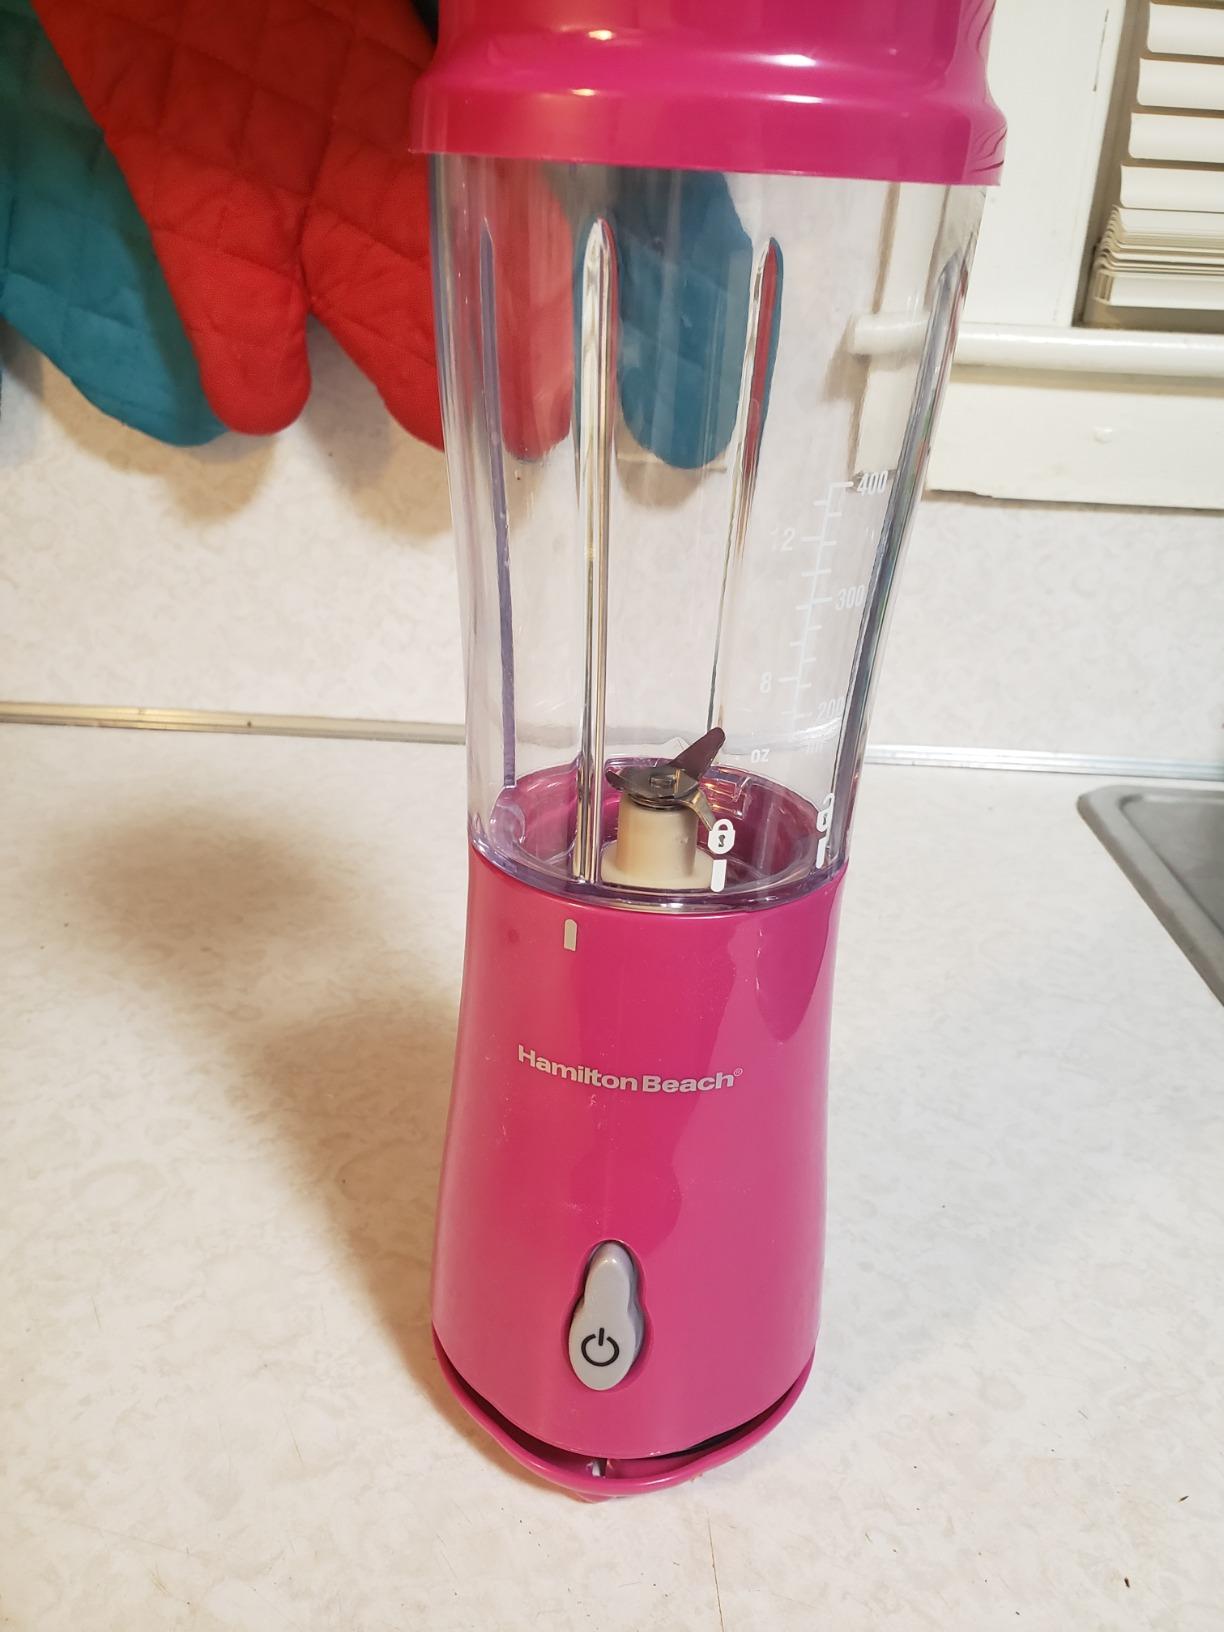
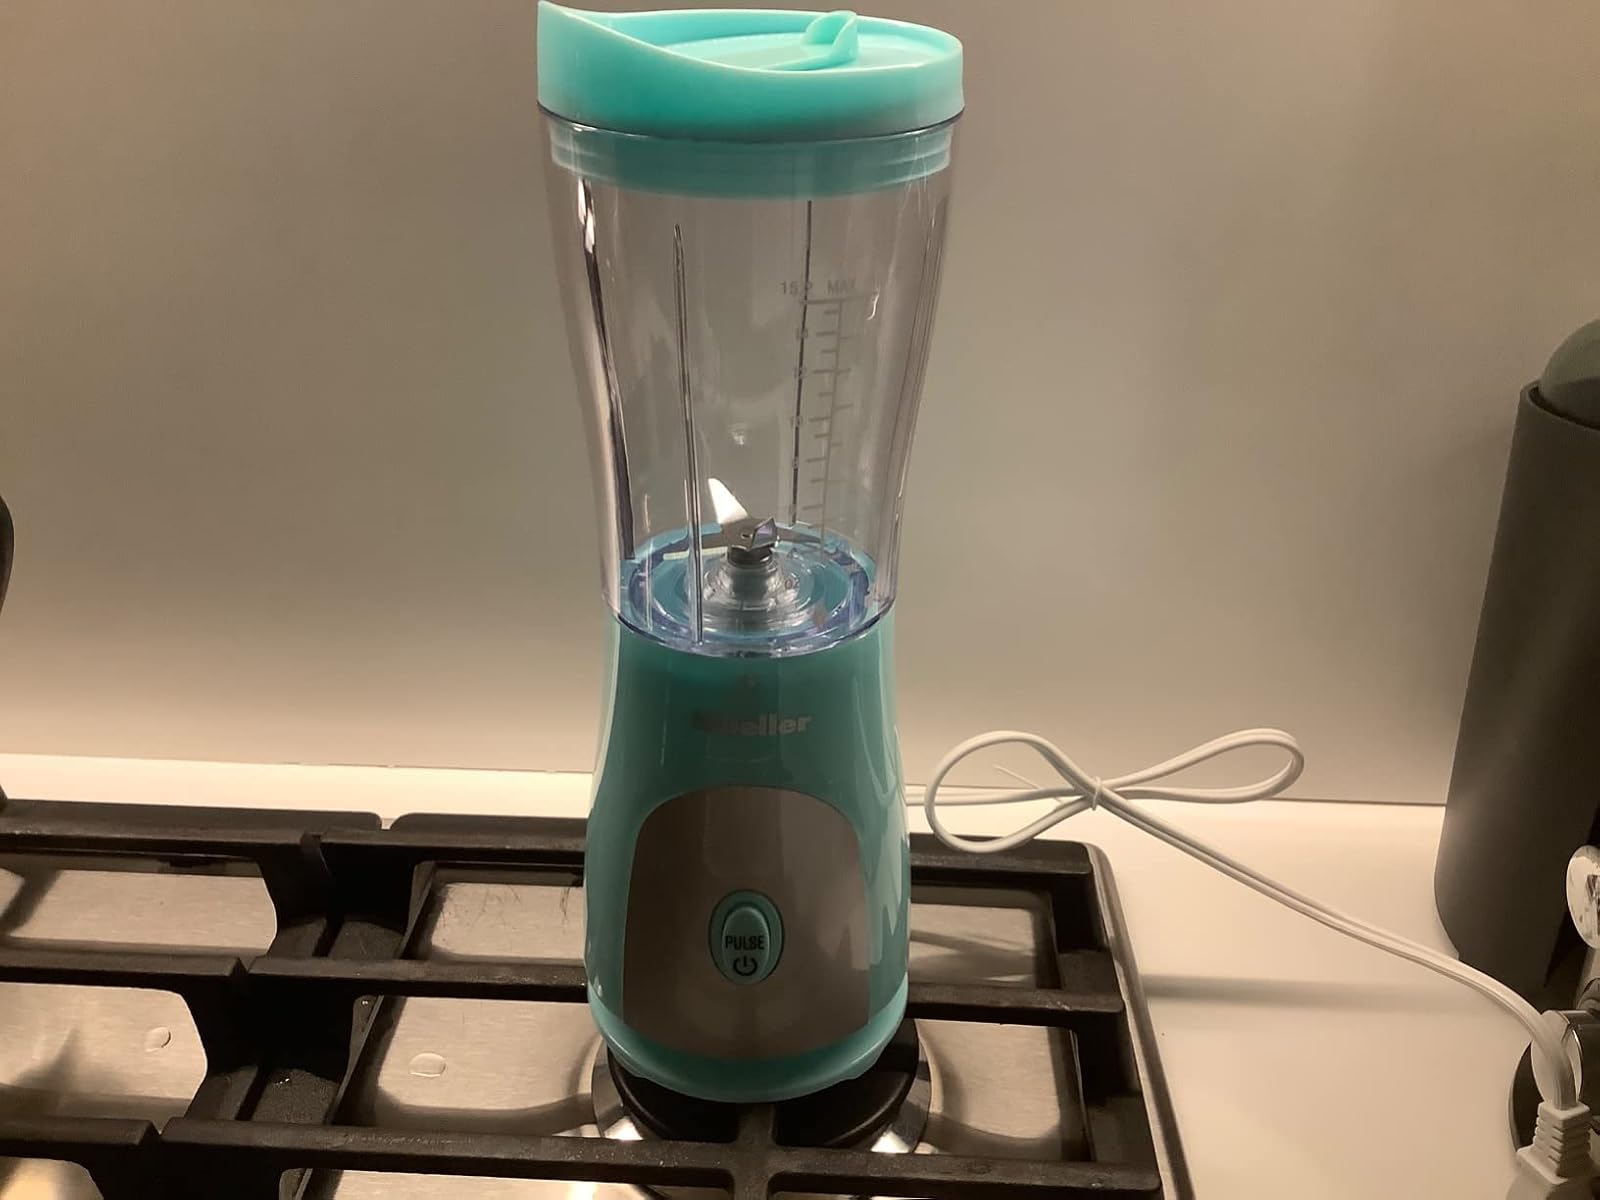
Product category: items_blender
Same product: no